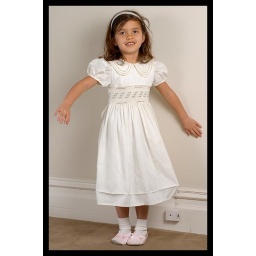
Alex in white dress 120 12 31 2004